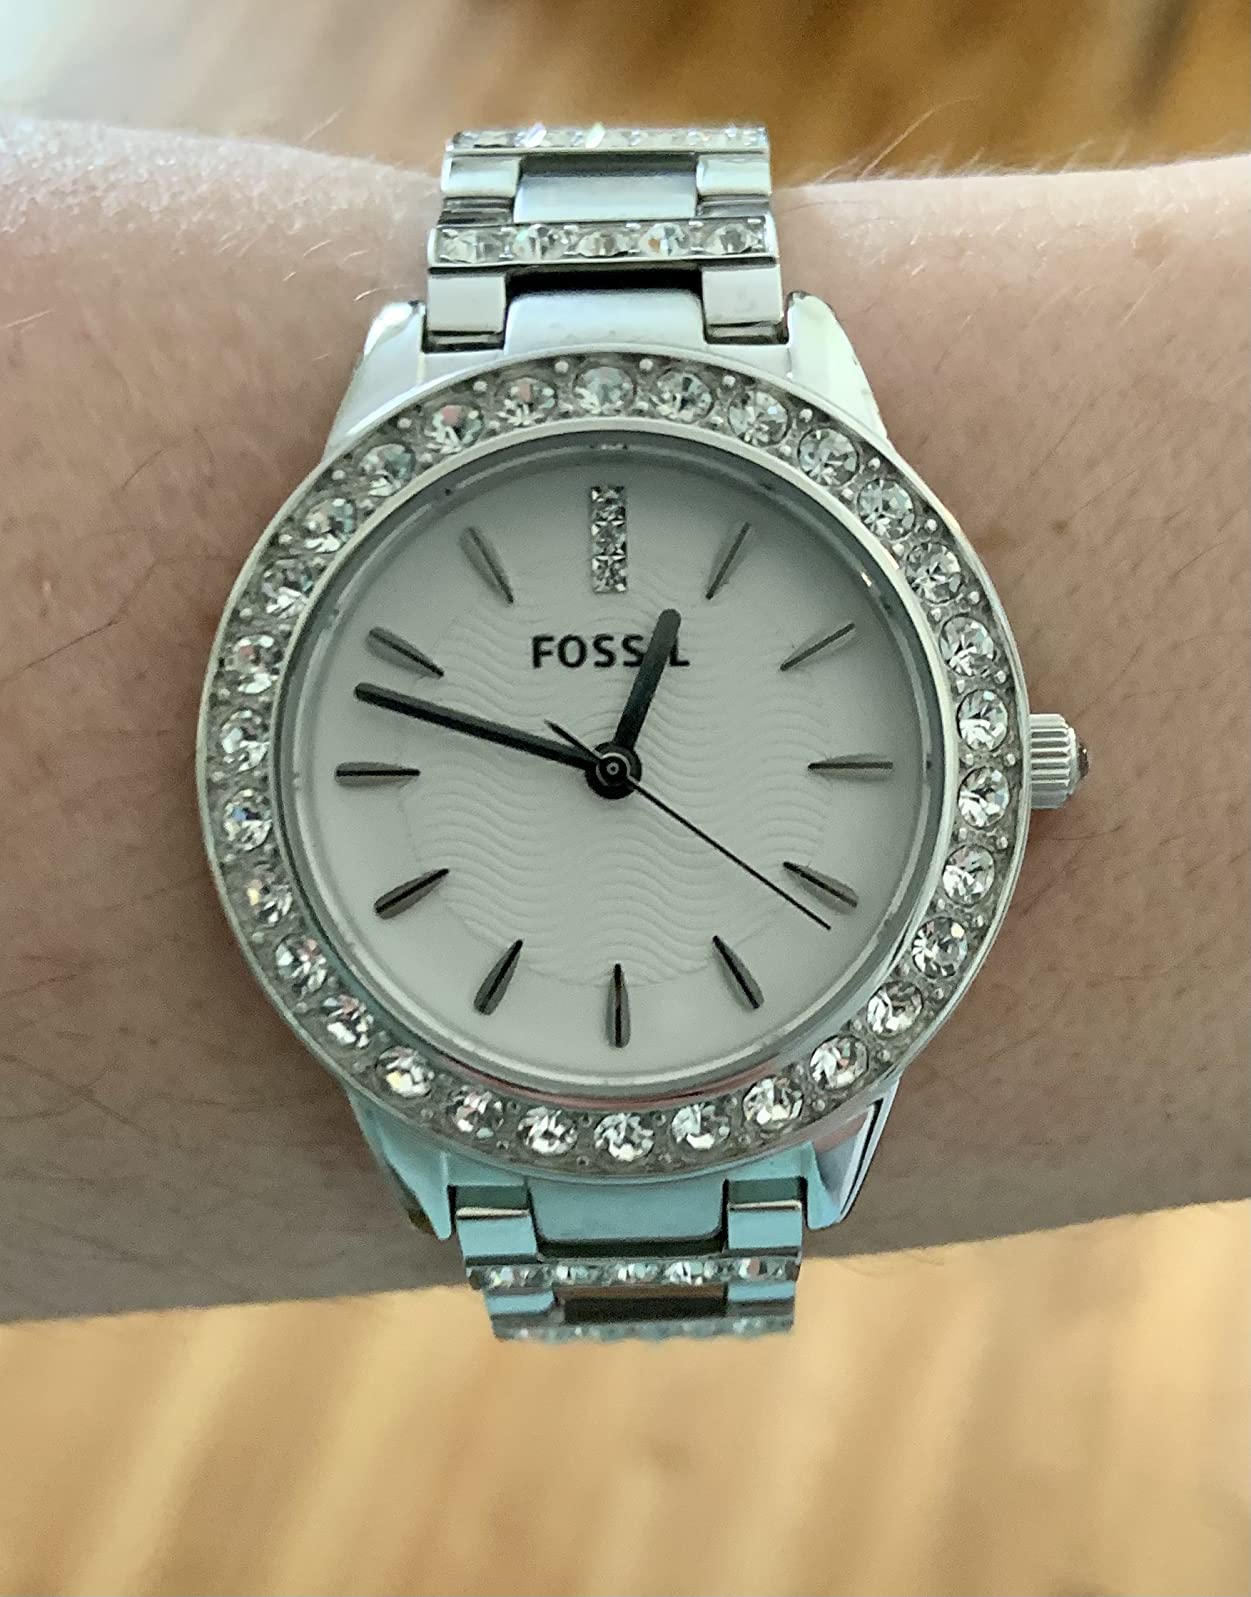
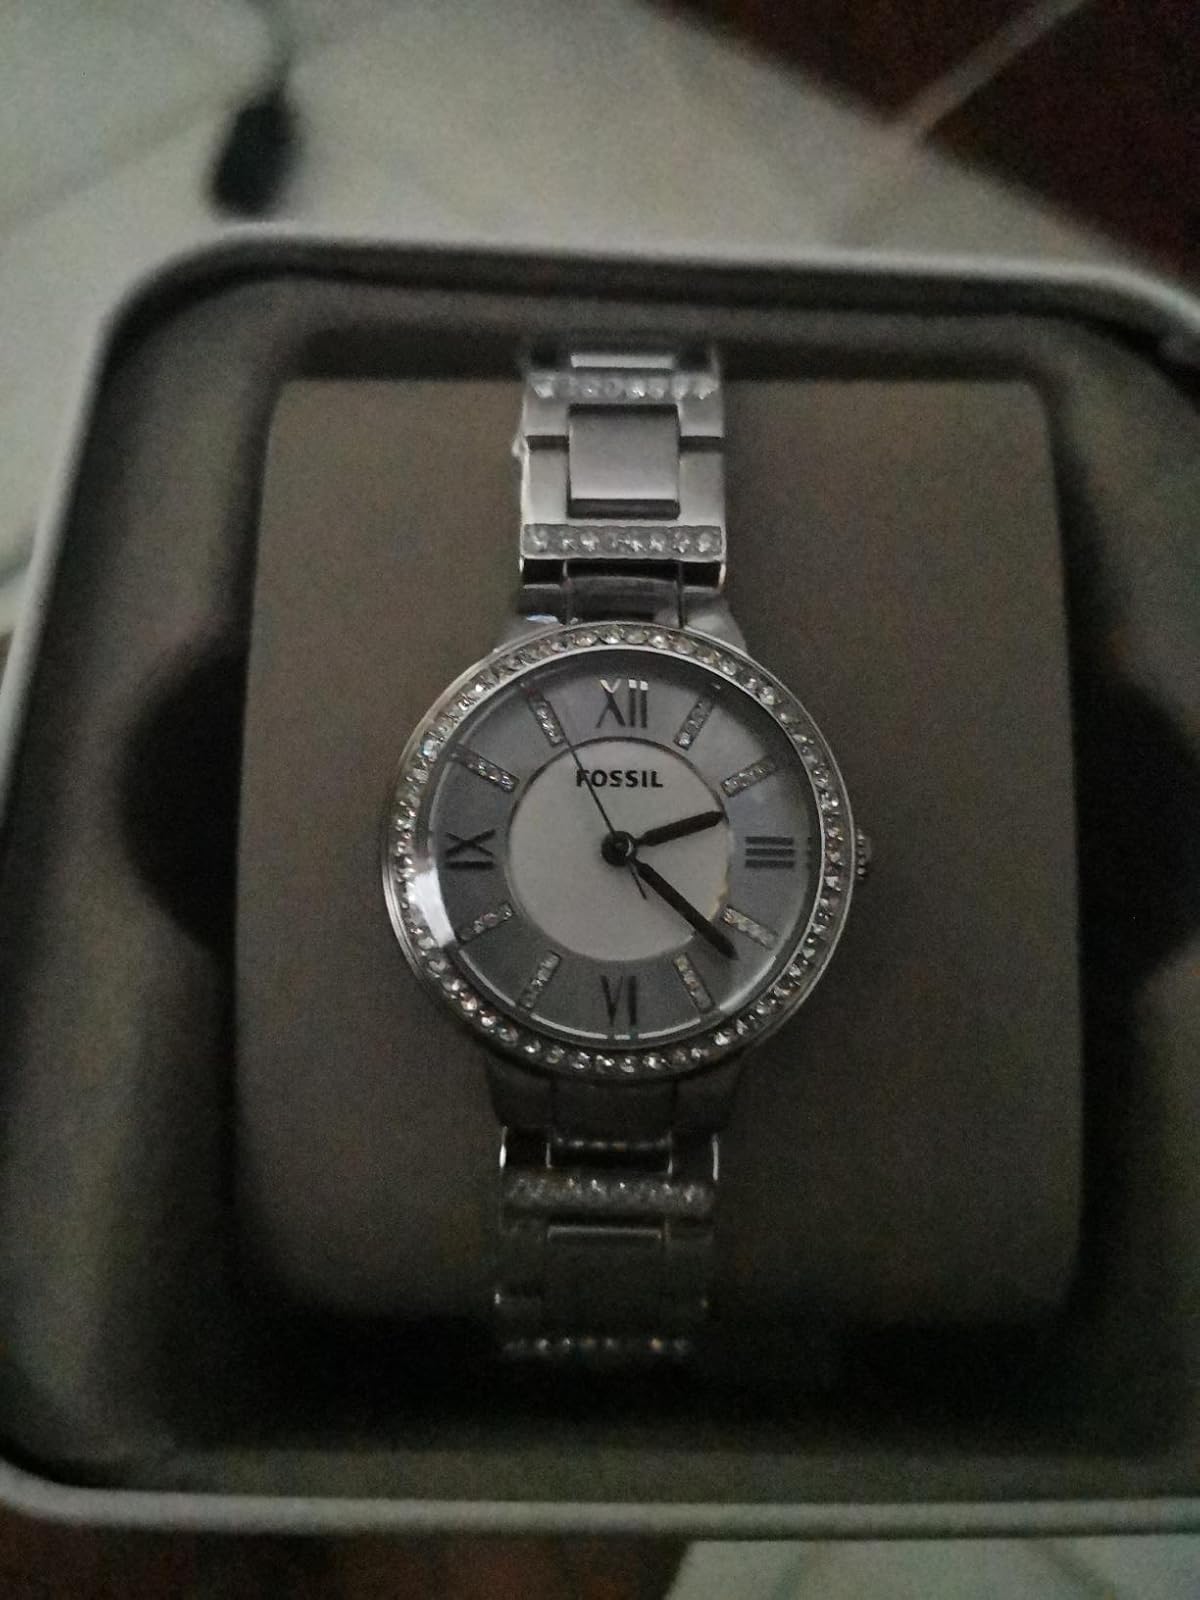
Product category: accessories_watch
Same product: no